Alex Kidd: High-Tech World

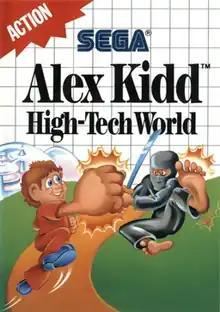

Alex Kidd: High Tech World is a 1989 side-scrolling action-adventure game developed and published by Sega for the Master System as part of the "Alex Kidd" series. It is a modified version of the 1987 Japanese Master System game , which was based on a manga series of the same name. The game combines adventure, platform, and puzzle-solving elements.